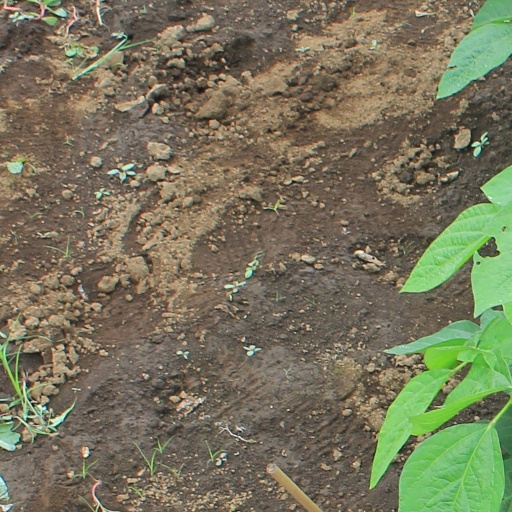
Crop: soybean